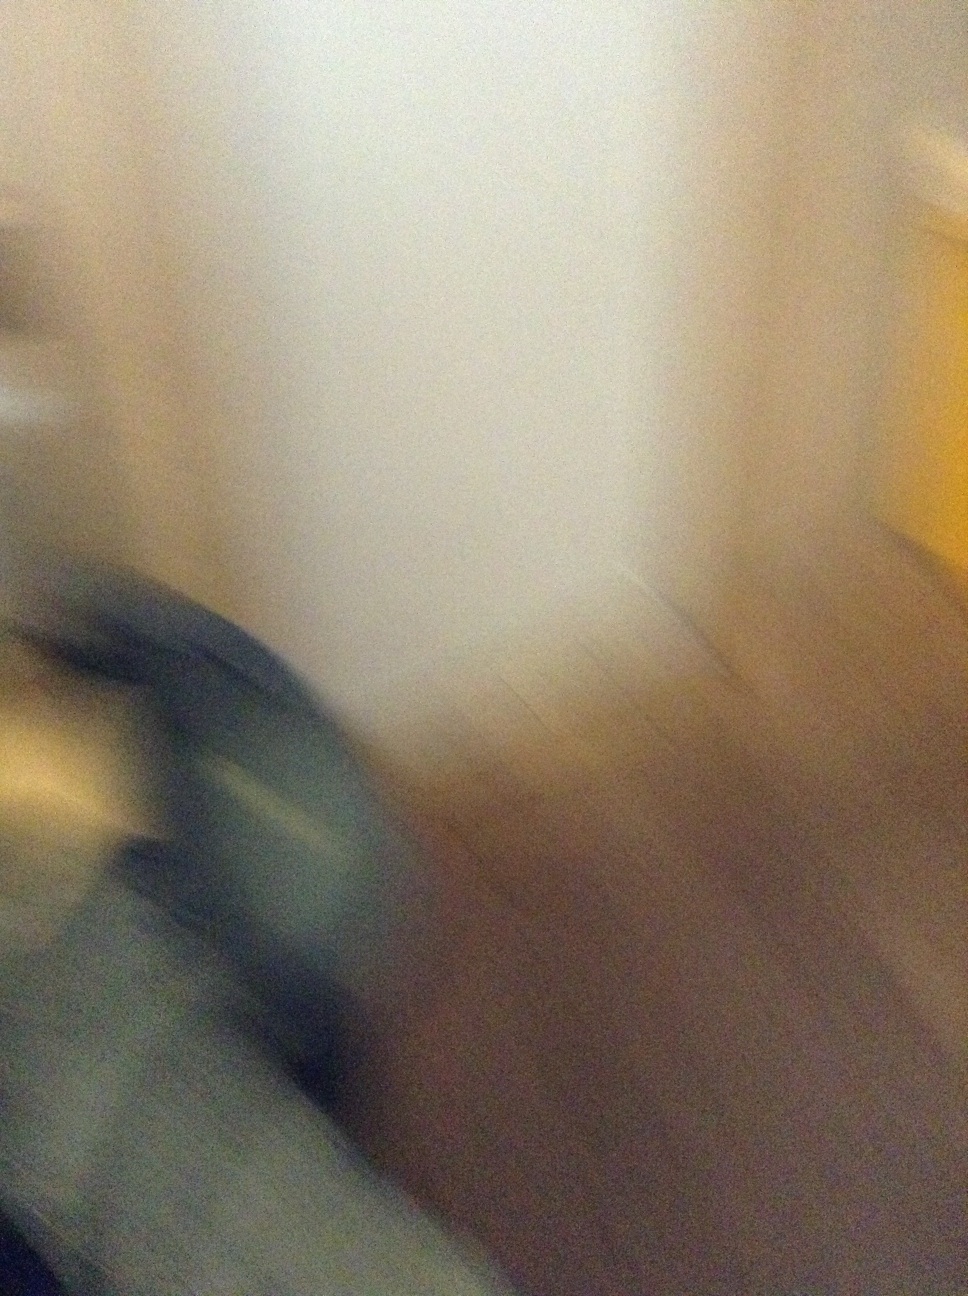Question: What is that?
Answer: unanswerable